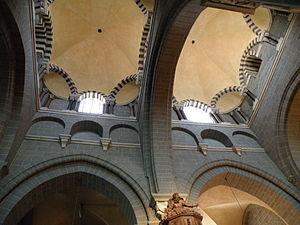
Le Puy-en-Velay (préf. de la Haute-Loire, France), la cathédrale
La cathédrale Notre-Dame-de-l'Annonciation du Puy-en-Velay est un monument majeur de l'art roman et de l'Occident chrétien. Elle a été érigée en basilique mineure par un bref apostolique de Pie IX, le 11 février 1856.